Slavery in the colonial history of the United States

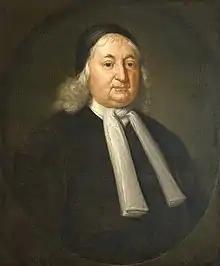
Judge Samuel Sewall, whose essay "The Selling of Joseph" criticized slavery in 1700 (portrait by John Smibert, Museum of Fine Arts, Boston Massachusetts).

In 1735, the Georgia Trustees enacted a law prohibiting slavery in the new colony, which had been established in 1733 to enable the "worthy poor", as well as persecuted European Protestants, to have a new start. Slavery was then legal in the other 12 English colonies. Neighboring South Carolina had an economy based on the use of enslaved labor. The Georgia Trustees wanted to eliminate the risk of slave rebellions and make Georgia better able to defend against attacks from the Spanish to the south, who offered freedom to escaped enslaved people. James Edward Oglethorpe was the driving force behind the colony, and the only trustee to reside in Georgia. He opposed slavery on moral grounds as well as for pragmatic reasons, and vigorously defended the ban on slavery against fierce opposition from Carolina merchants of enslaved people and land speculators.